Answer in natural language. Considering the relative positions, is CoffeeMachine above or below brown colour countertop lx? Choose between the following options: below or above
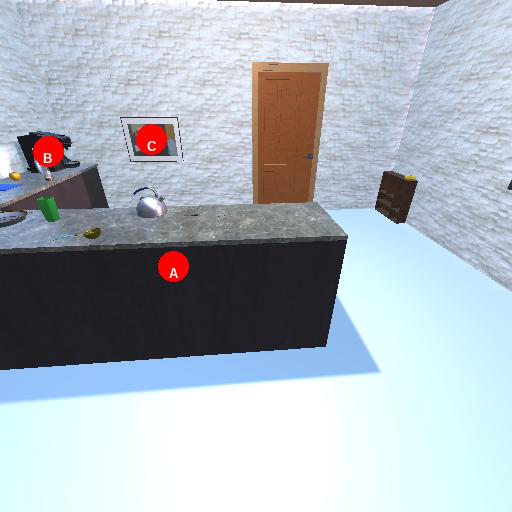
<answer>above</answer>